Stanisław Kostka Starowieyski

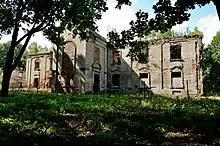
Former Szeptycki's manor in Łaszczów

On August 24, 1921, Stanisław married Maria Szeptycka (1894–1976) in Łabunie, officiated by his godfather, Father Franciszek Starowieyski. The young couple moved to the estate of Łaszczów, which was owned by Aleksander Szeptycki, Maria's father. The family manor had been completely devastated by wartime, and the pair had to live in a modest outbuilding.